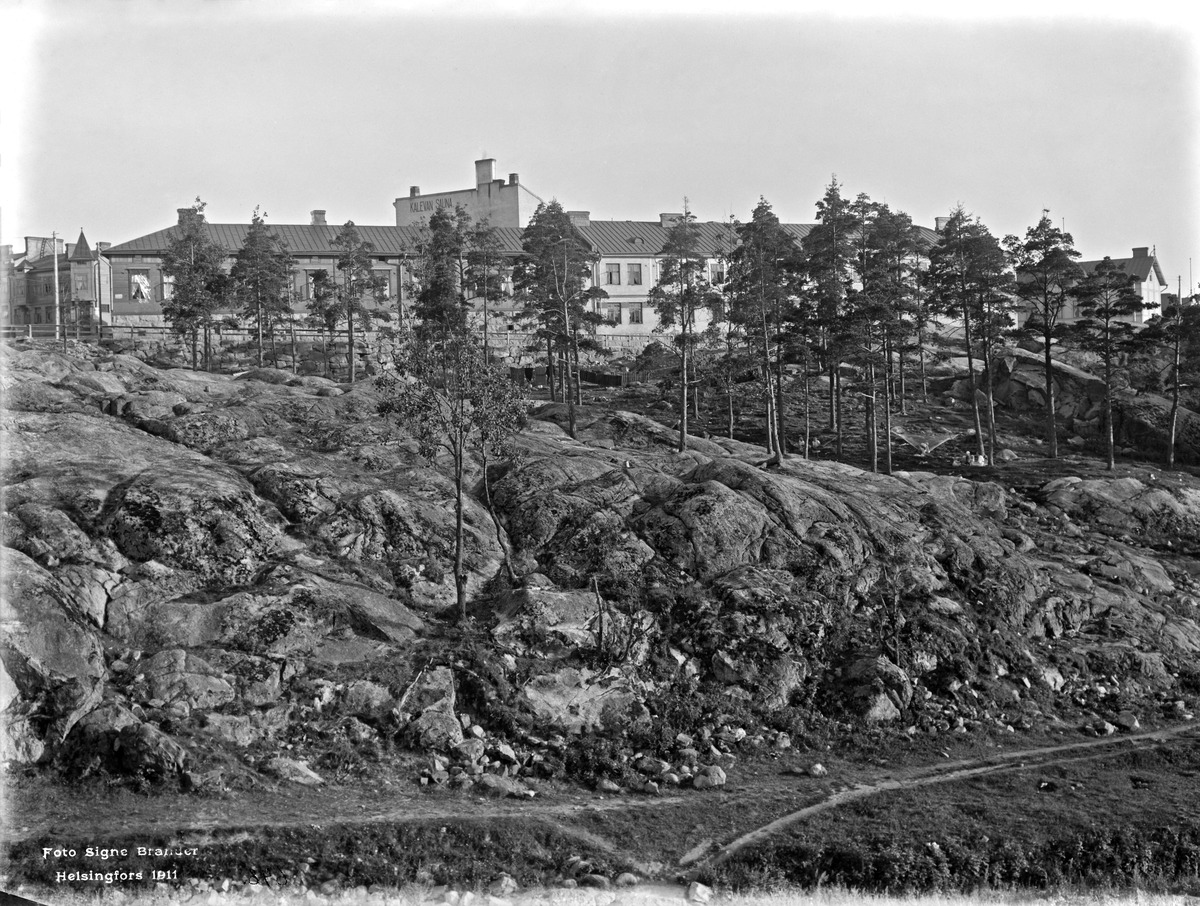
Taustalla Alppikatu 9, 7
sisällön kuvaus: Taustalla Alppikatu 9, 7.  Näköala Helsinginkatu 37:n kohdalta etelään. mustavalkoinen
Kuvaaja: Brander, Signe, valokuvaaja
Ajankohta: kuvausaika 1911
Paikka: Suomi, Uusimaa, Helsinki, Kallio Helsinki, Linjat Helsinki, Alppikatu 7, 9
Aiheet: rakentamattomat alueet, kalliot, saunat